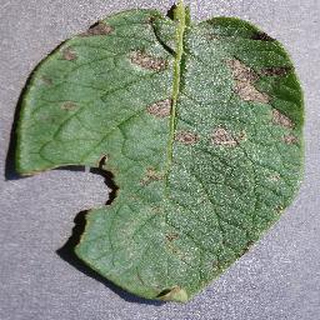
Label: potato_early_blight